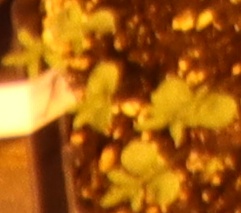
Label: Flax